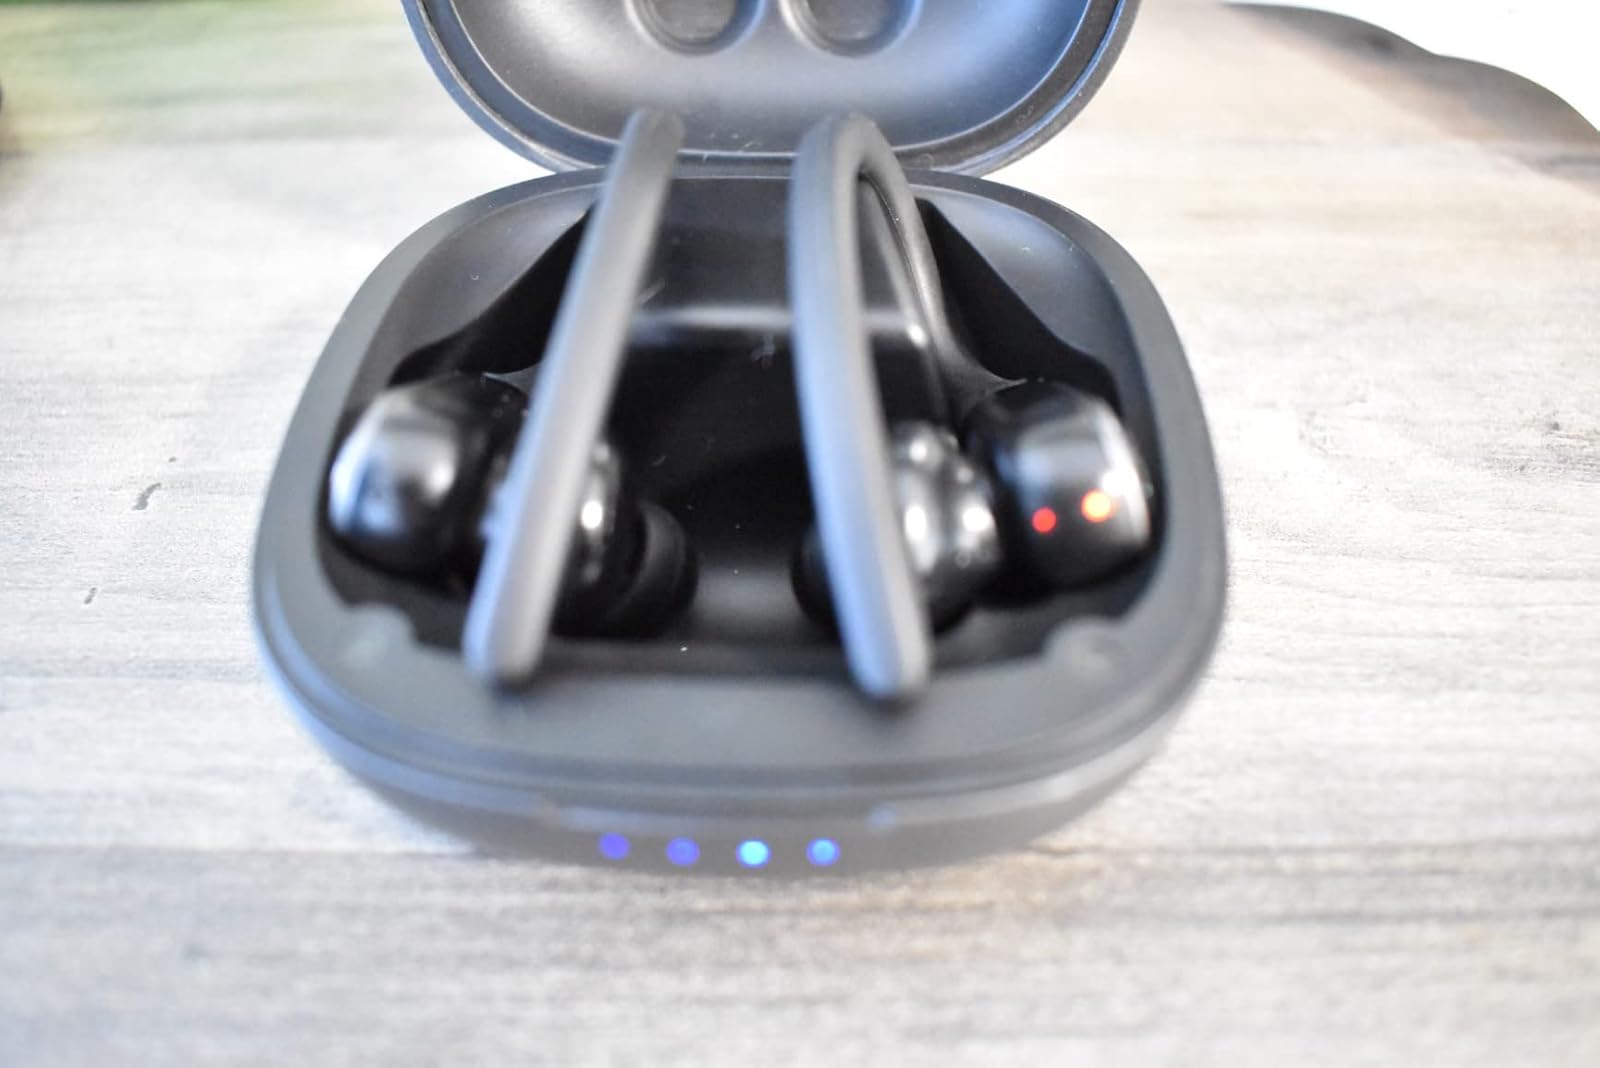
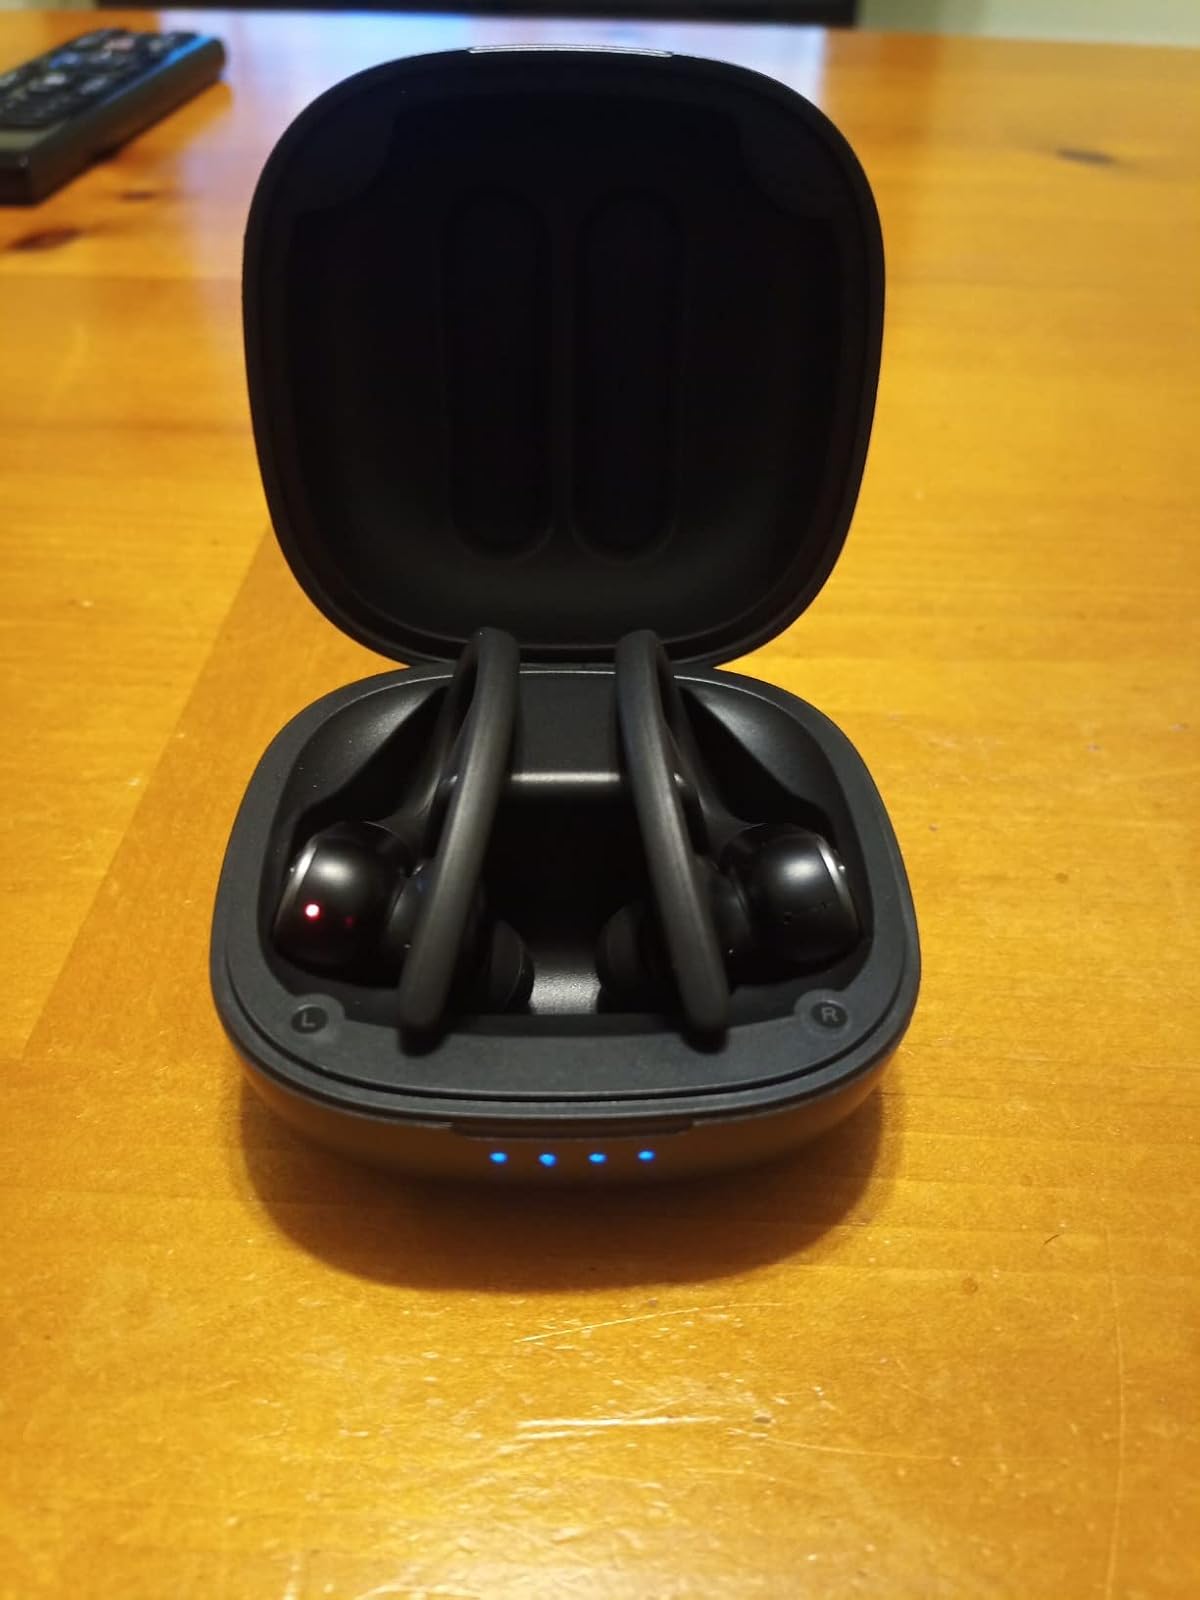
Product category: earbuds
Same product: yes